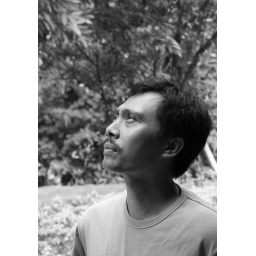
My wife tooked my portait pose when I was looking at a coconut tree in my father house in my hometown.